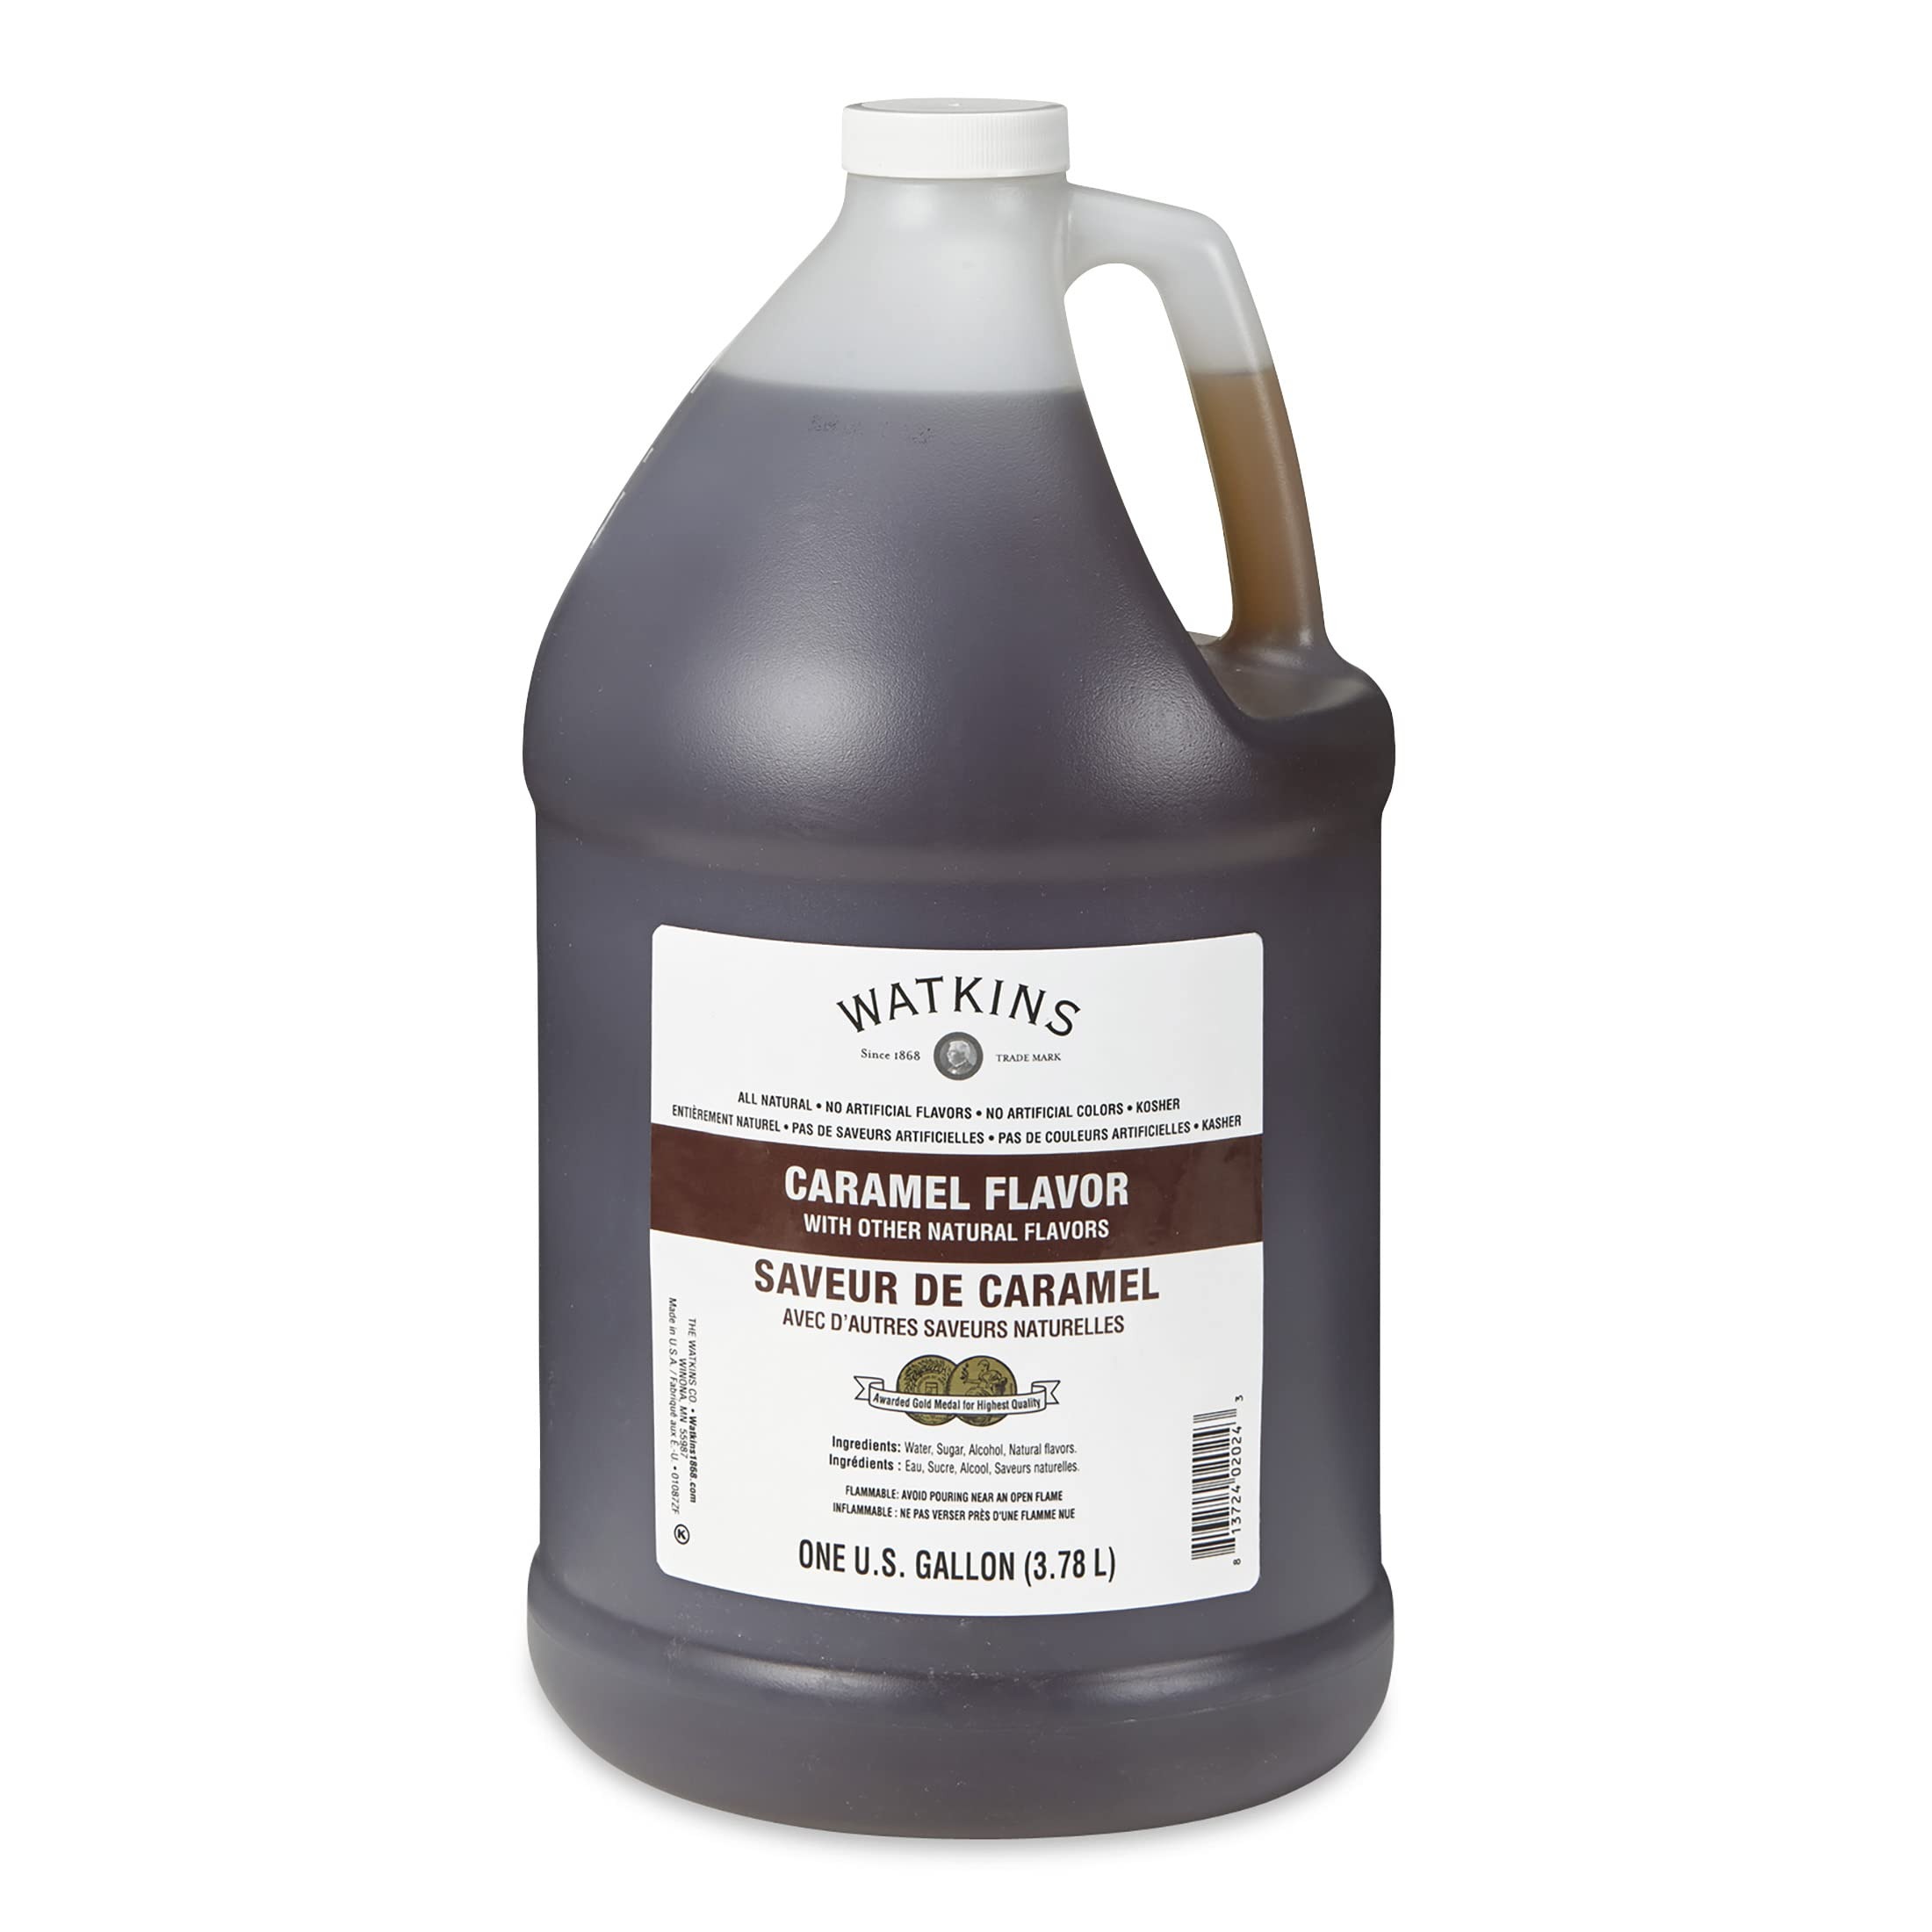
Item Name: Watkins Caramel Flavor, 1 Gallon, 1 Count
Bullet Point 1: Perfect for baking, flavoring drinks and more
Bullet Point 2: Caramel Flavor
Bullet Point 3: No Artificial Colors or Flavors
Bullet Point 4: Non-GMO, Gluten Free, Corn Syrup Free, Kosher
Bullet Point 5: Crafted in the USA
Value: 128.0
Unit: Fl Oz

Price: 145.99